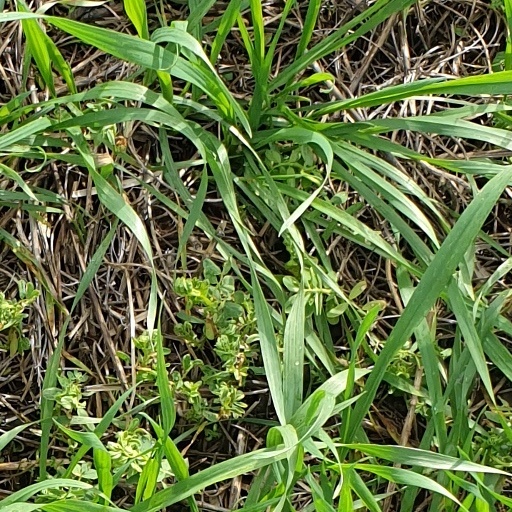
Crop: wheat